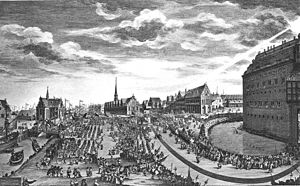
Christiansborg Slotsplads / Historie
Arvehyldningen i 1660
Arvehyldningen 1660
Christiansborg Slotsplads er en plads på Slotsholmen i København. Pladsen ligger mellem Christiansborg Slot, der blandt andet rummer Folketinget, og Slotsholmskanalen. Slotspladsen har en lang historie som brændpunkt for det politiske liv i Danmark og danner ofte ramme om politiske demonstrationer og manifestationer.